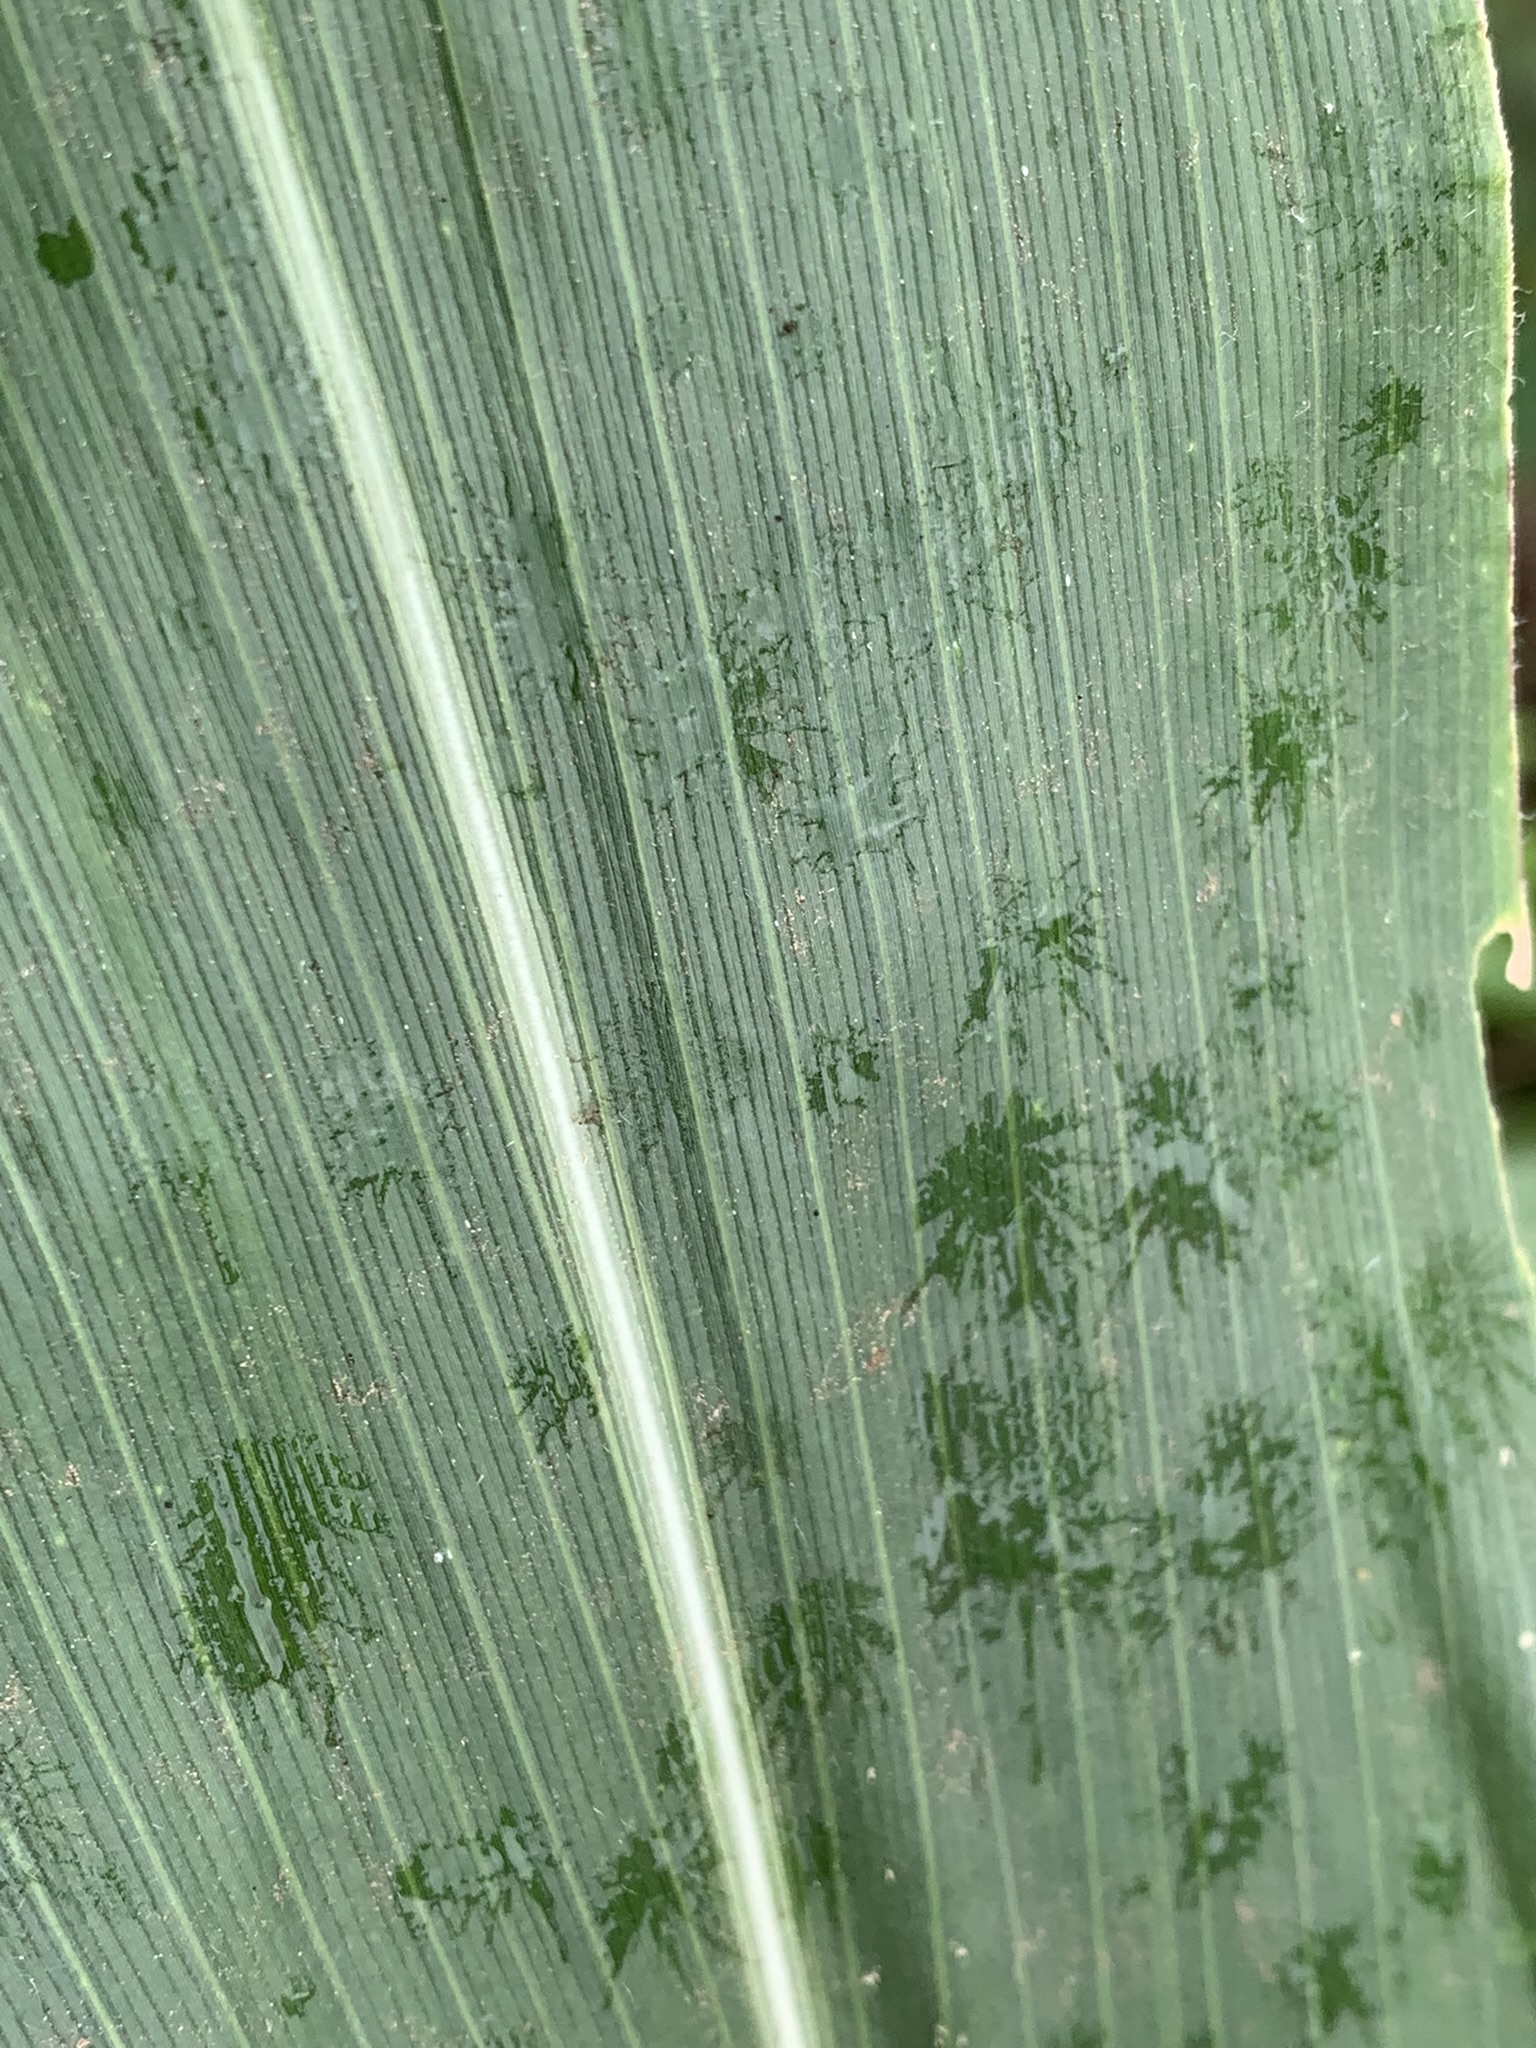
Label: Healthy